Columbian mammoth

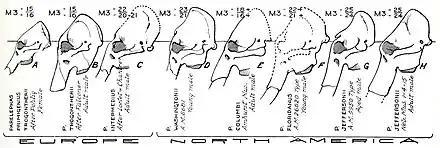
Henry F. Osborn's 1942 diagram of evolutionarily "progressive" mammoth skulls of species he grouped in the genus "Parelephas"; the North American species are now considered junior synonyms of "M. columbi"

The earliest known members of Proboscidea, the clade that contains the elephants, existed about 55 million years ago around the Tethys Sea area. The closest living relatives of the Proboscidea are the sirenians (dugongs and manatees) and the hyraxes (an order of small, herbivorous mammals). The family Elephantidae existed six million years ago in Africa, and includes the living elephants and the mammoths. Among many now extinct clades, the mastodon ("Mammut") is only a distant relative, and part of the distinct family Mammutidae, which diverged 25 million years before the mammoths evolved. The Asian elephant ("Elephas maximus") is the closest extant relative of the mammoths. The following cladogram shows the placement of the Columbian mammoth among other Late Pleistocene proboscideans, based on genetic studies: